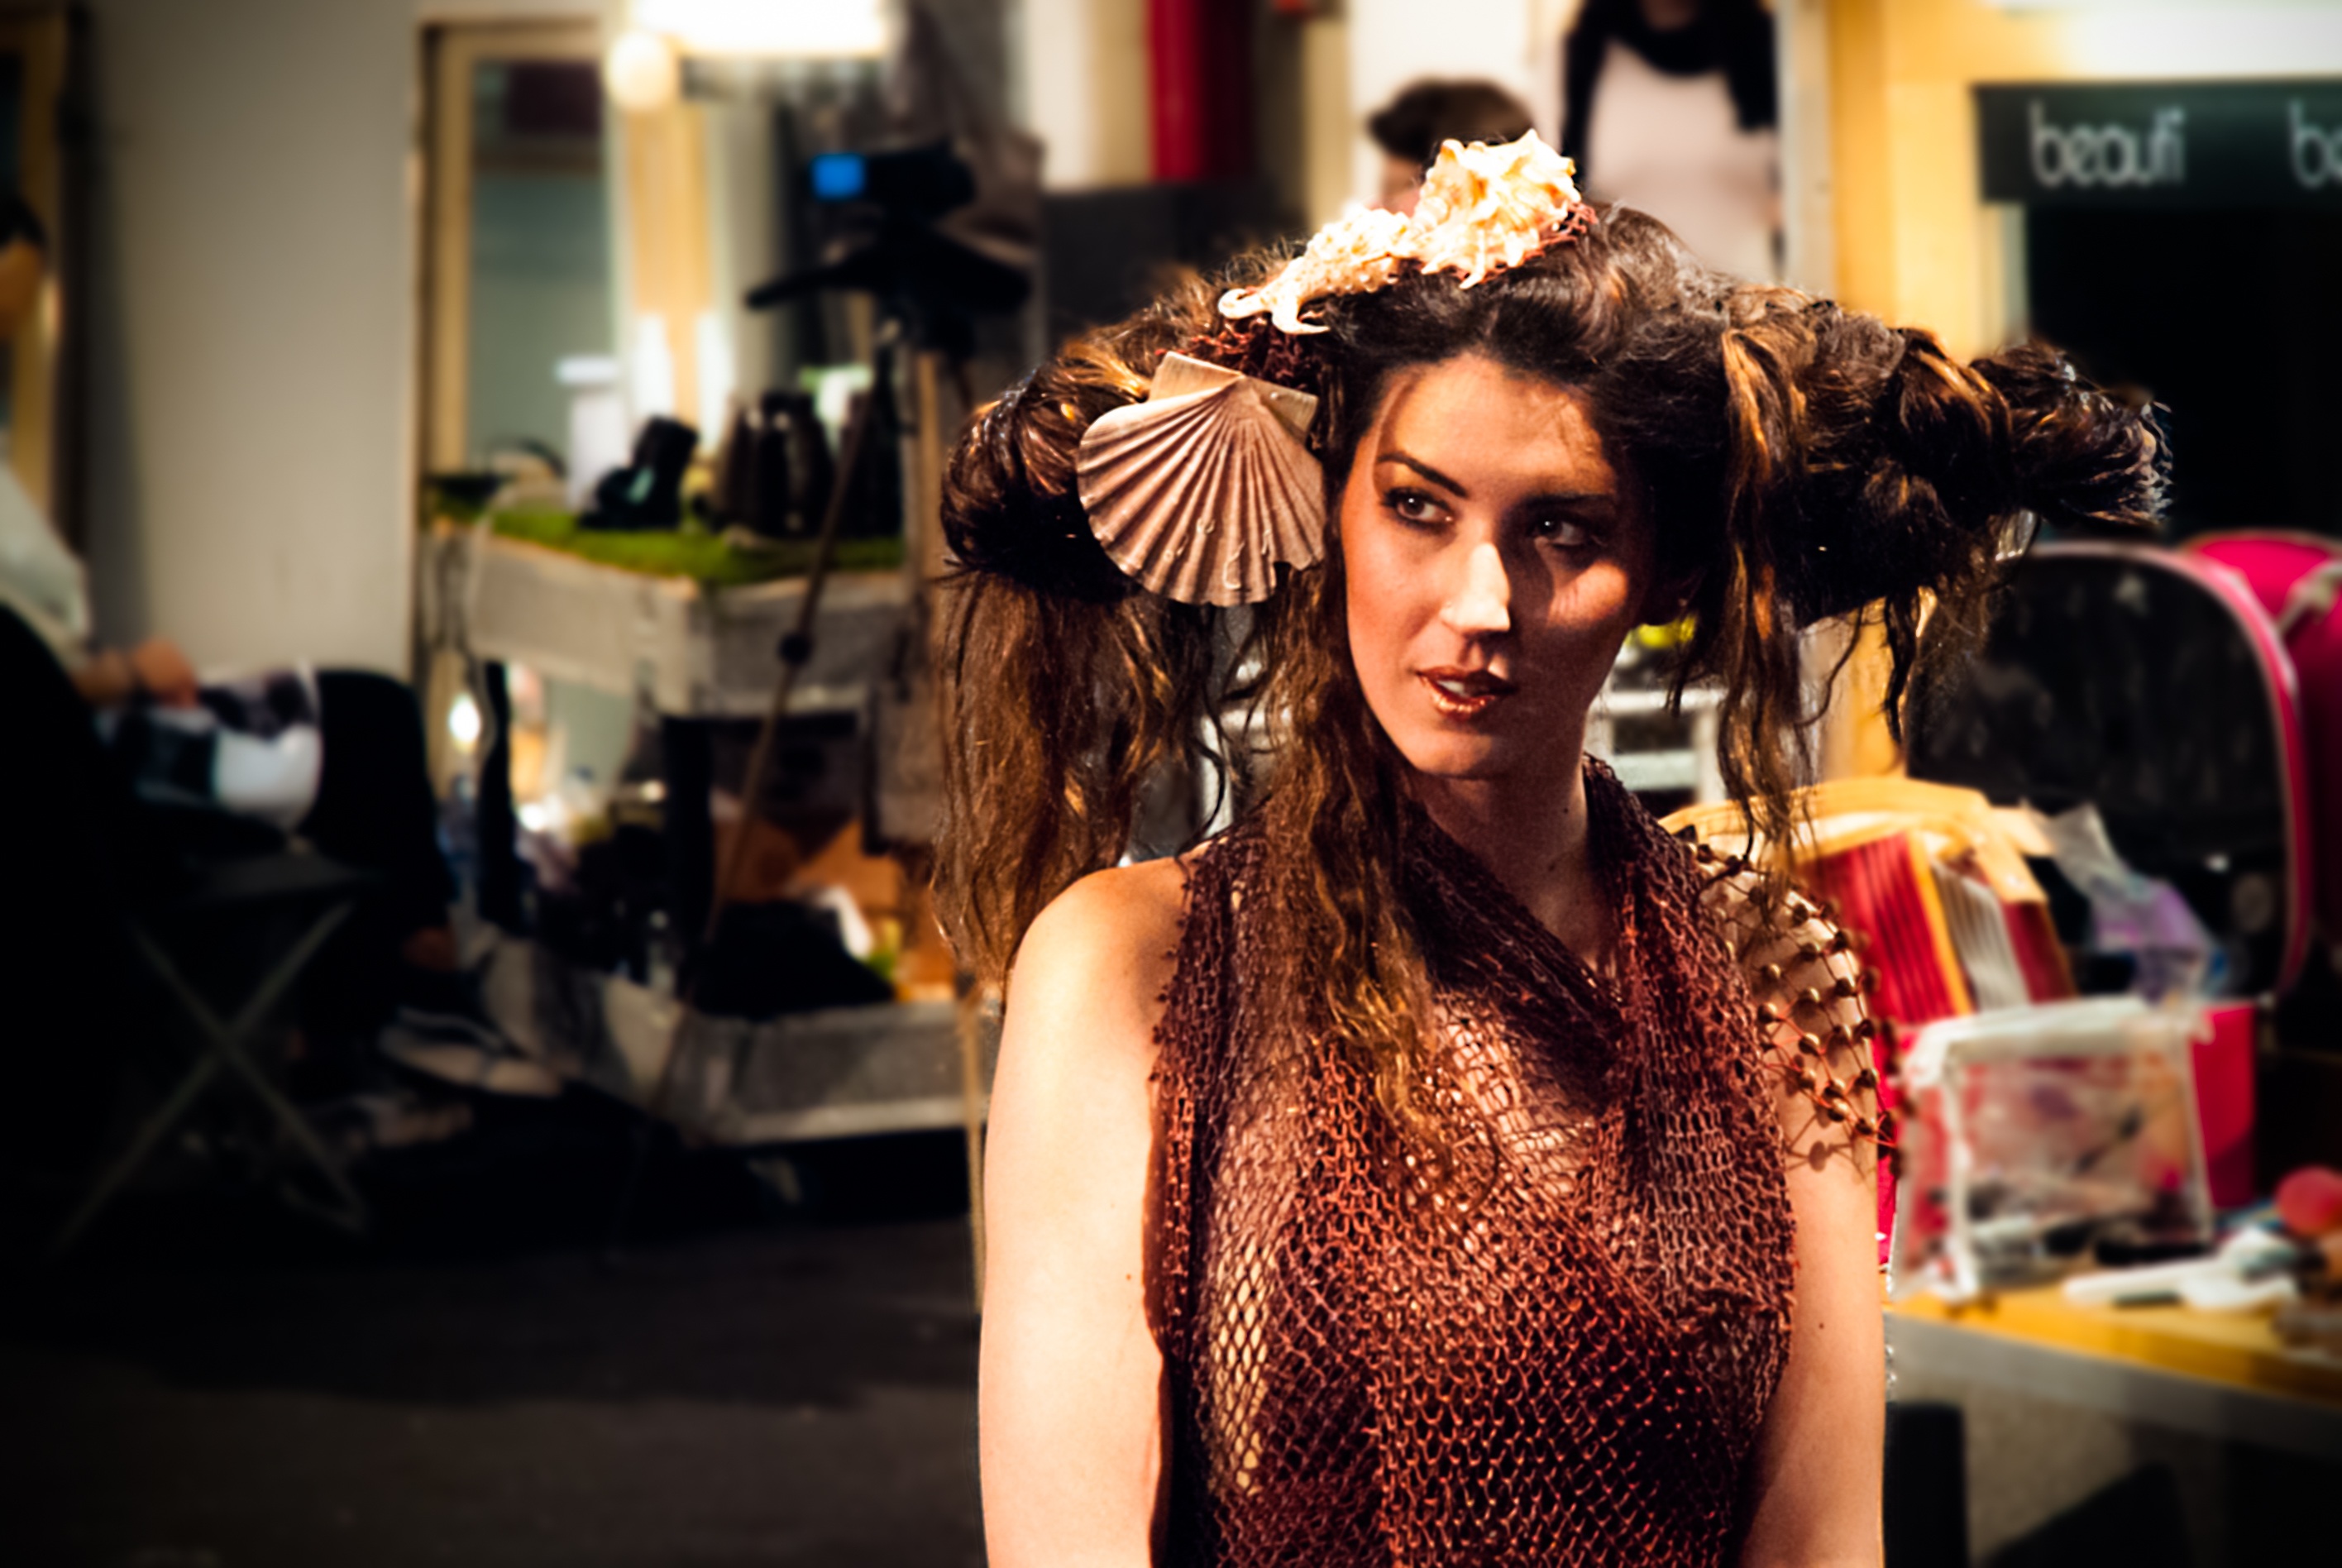
woman, hair, model, fashion, clothing, lady, dress, beauty, presentation, expocosm tica, fashion show